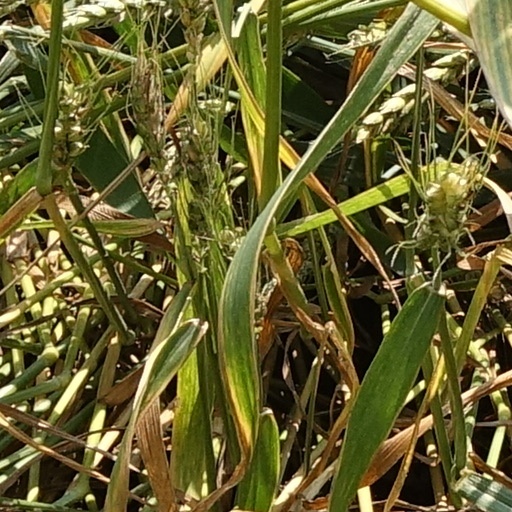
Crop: wheat